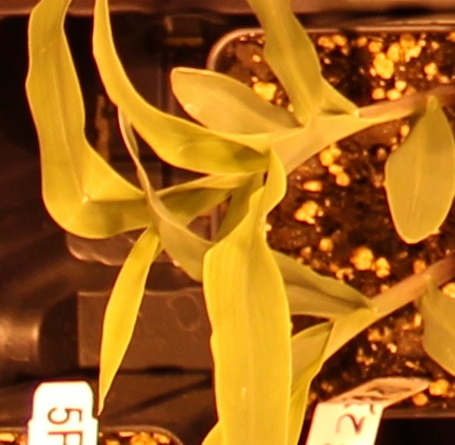
Label: Corn